Fairfield County, Connecticut

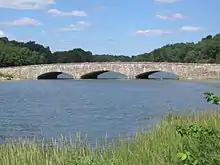
Rings End Bridge, in Darien

According to the United States Census Bureau, the county has a total area of , of which is land and (25.3%) is water.